Ratatouille (video game)

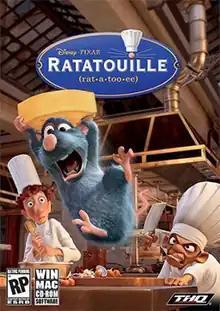
Cover art poster

Ratatouille is a 2007 platform video game developed by Heavy Iron Studios and published by THQ. It is based on the Pixar animation film of same name.